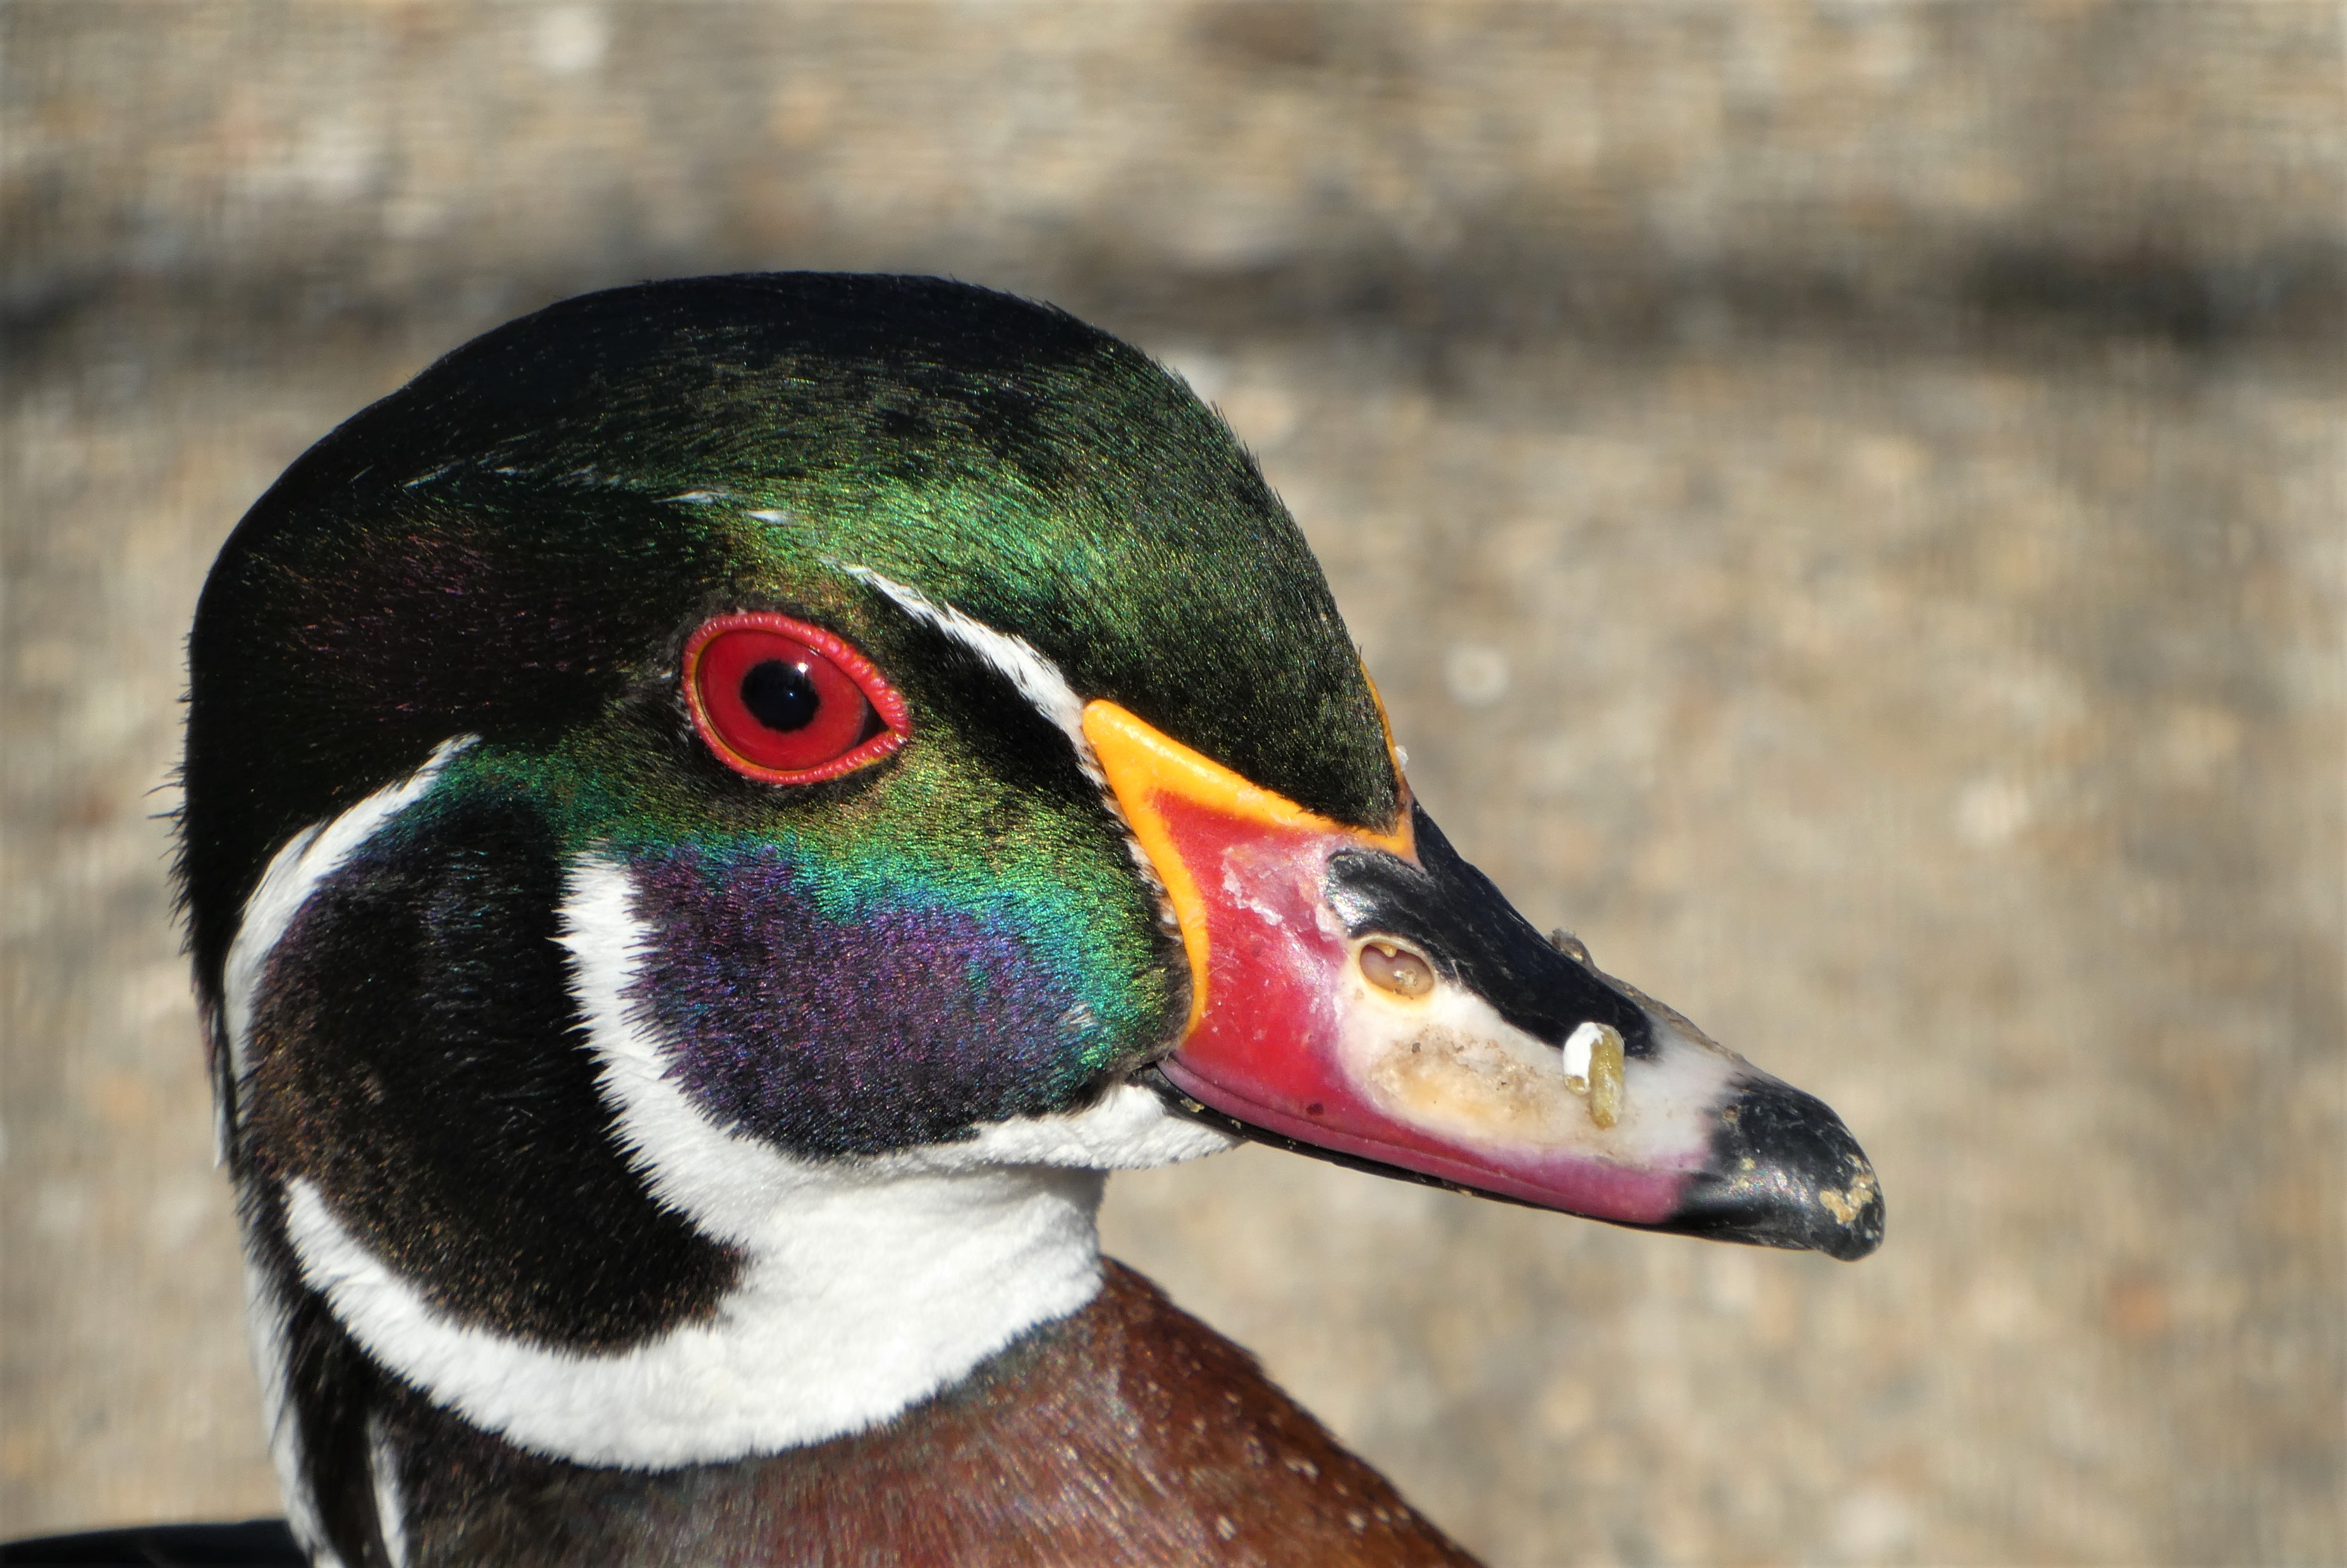
Carolina duck, duck, head, eyes, watch, water bird, bird, feather, feathered, animal, eye, beak, iris, waterfowl, ducks, geese and swans, flightless bird, close up, livestock, seaduck, terrestrial animal, wildlife